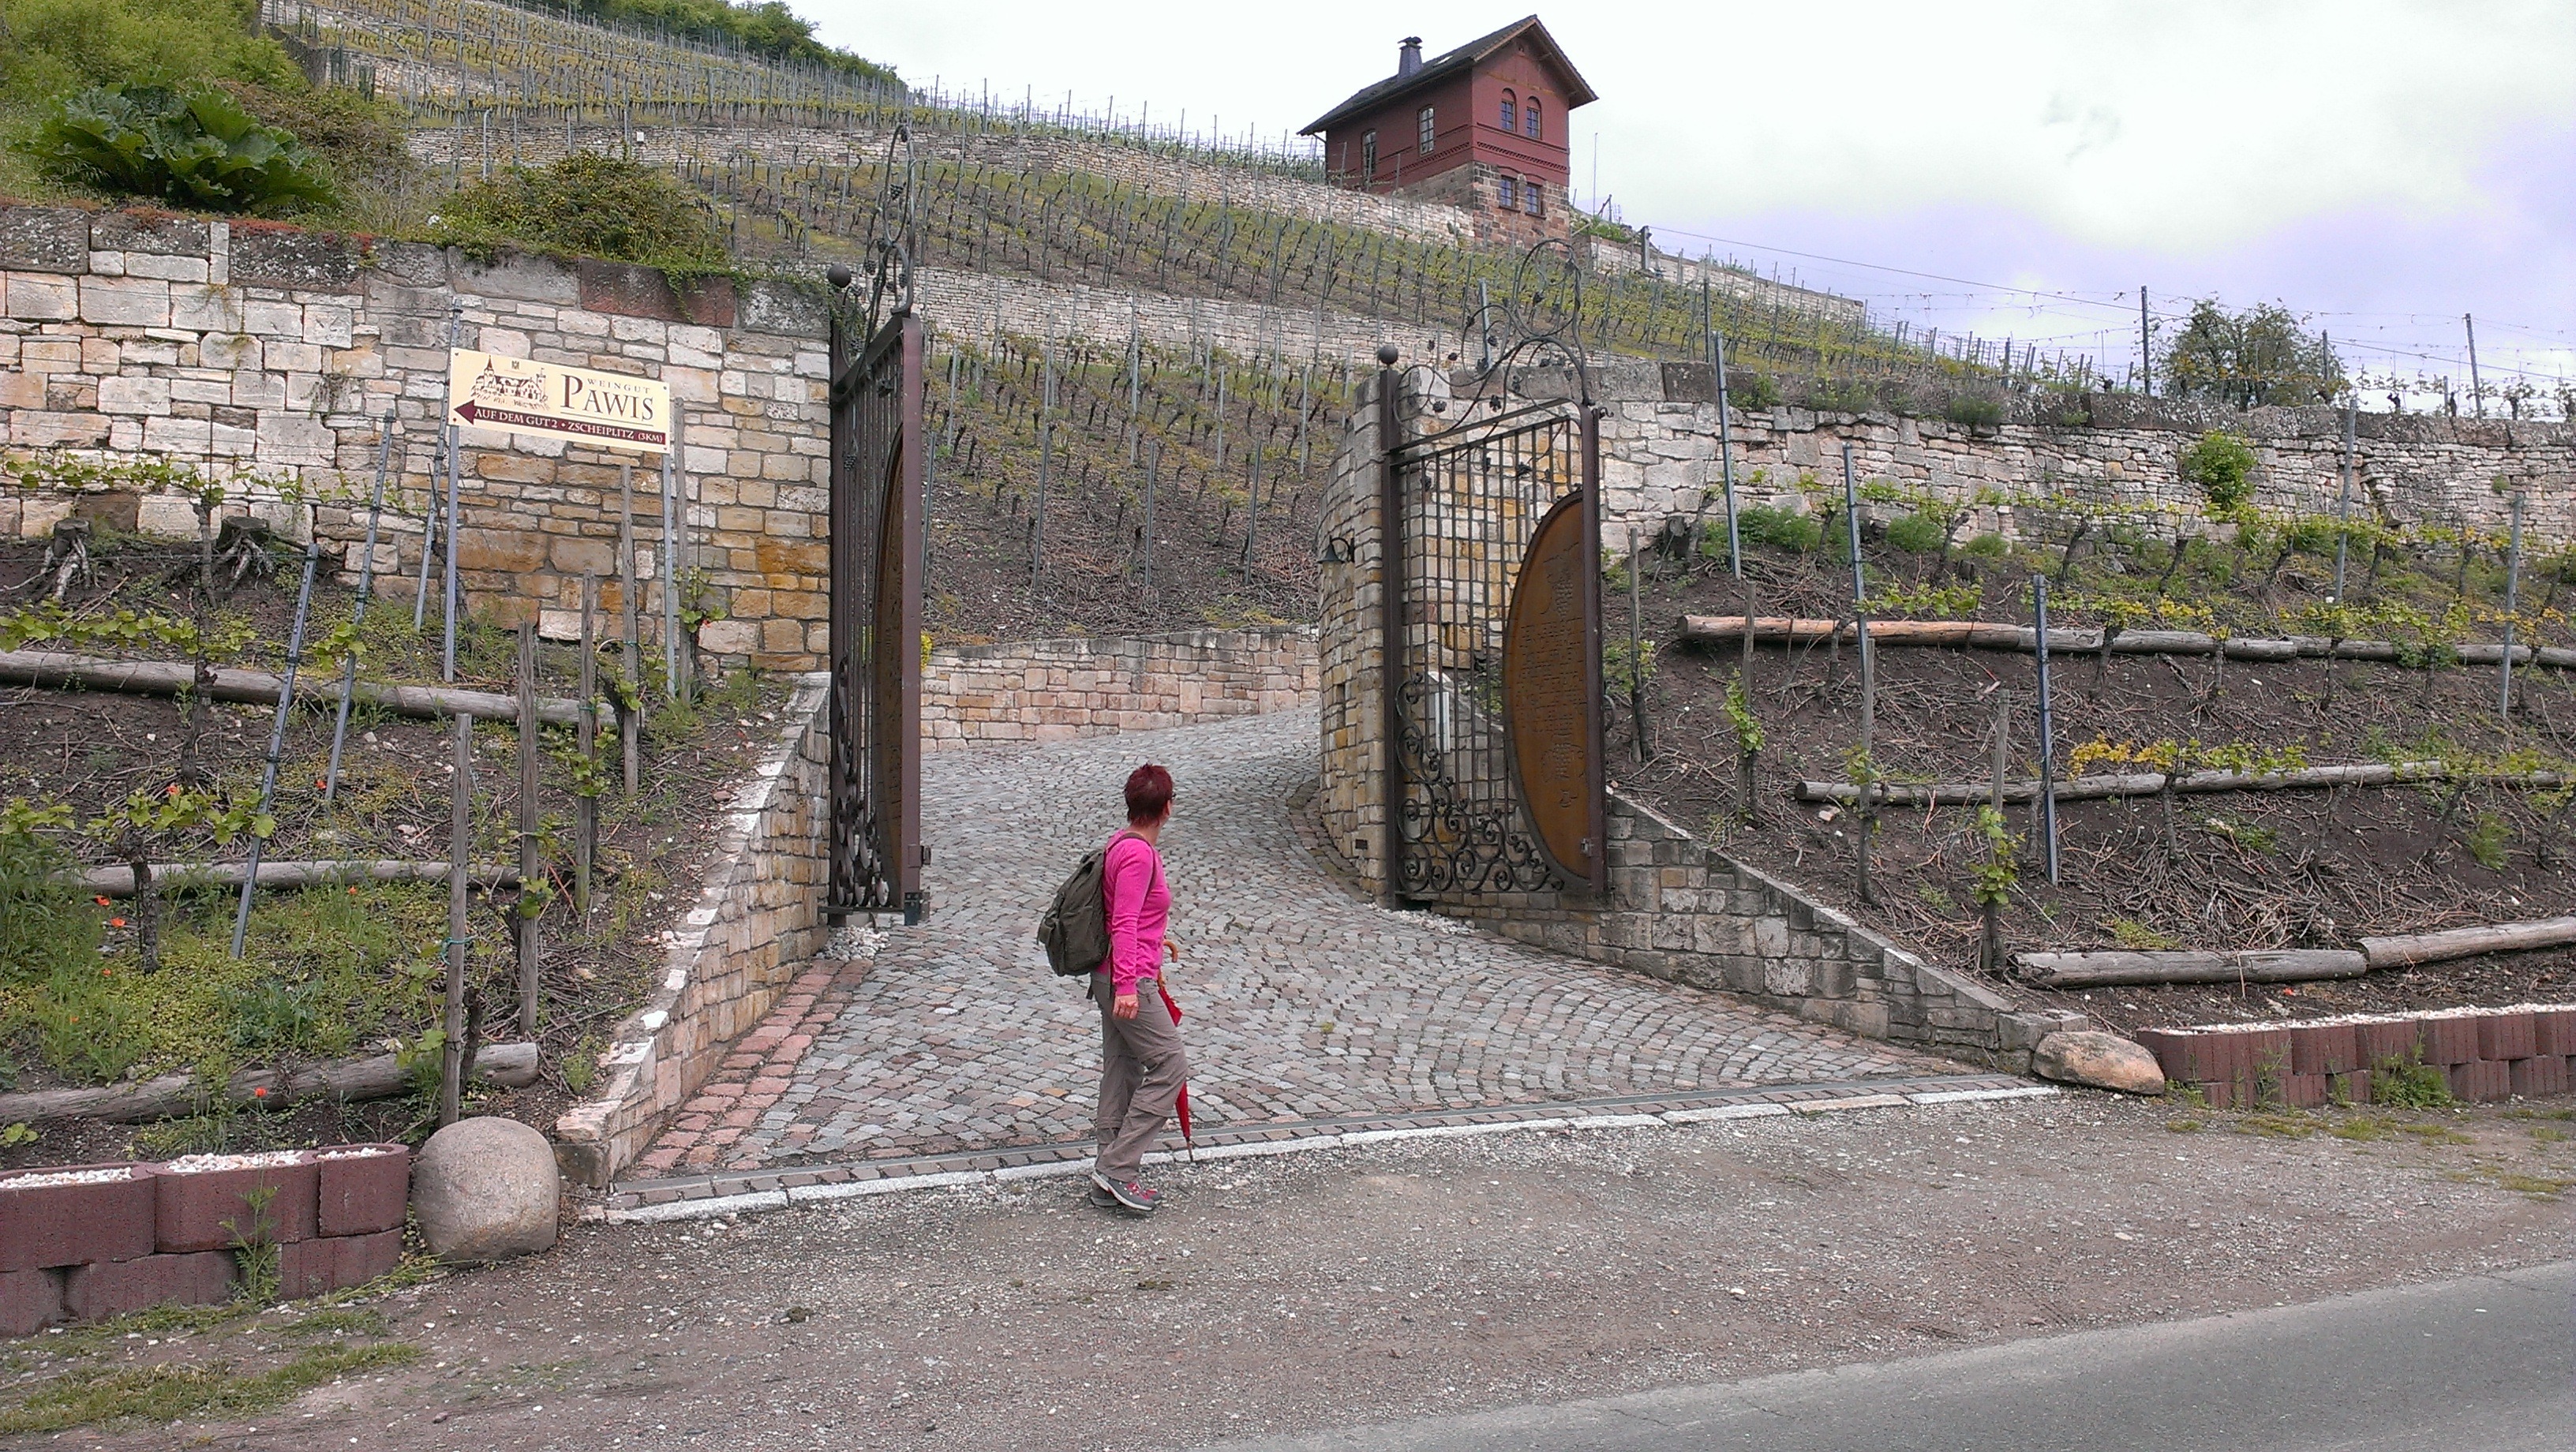
landscape, woman, track, vineyard, wine, hiking, bridge, wall, transport, bottle, waterway, naumburg, more, wanderin, saale unstrut, geological phenomenon, wine hike